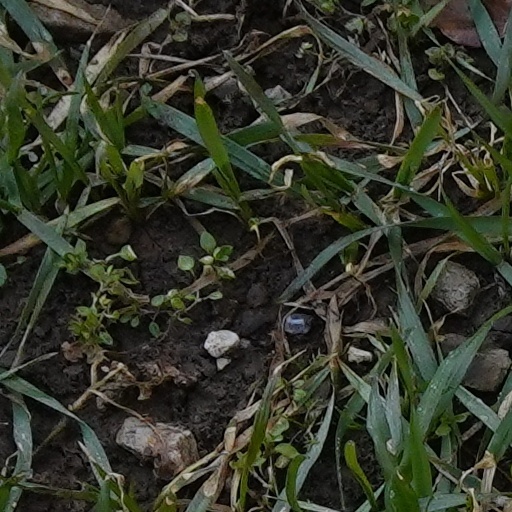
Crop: wheat